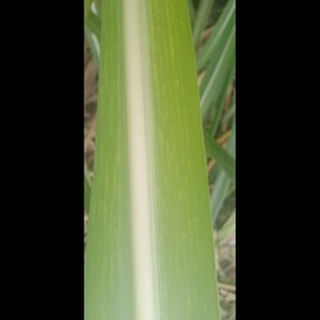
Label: sugarcane_mosaic